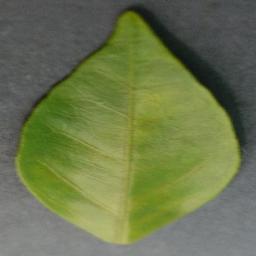
Label: Orange___Haunglongbing_(Citrus_greening)